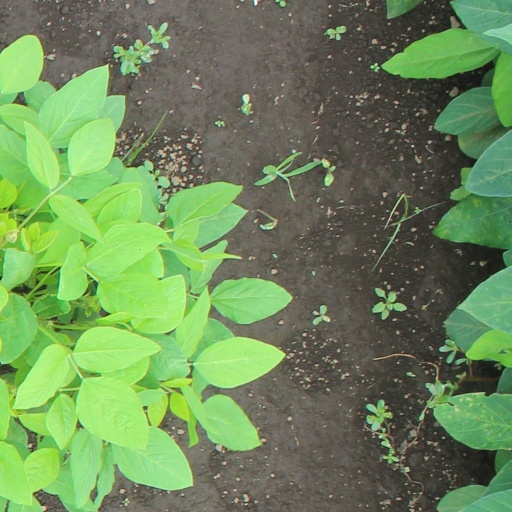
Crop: soybean